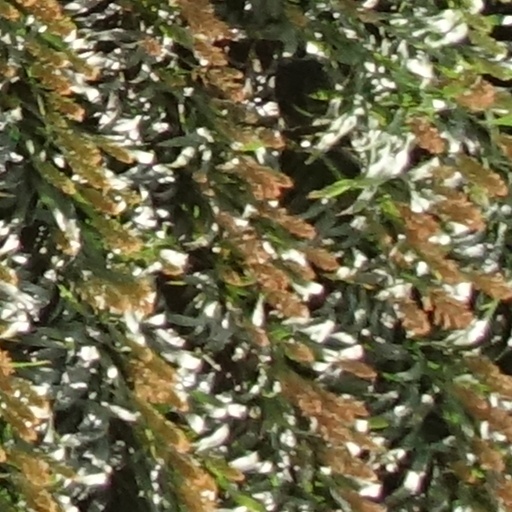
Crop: sorghum